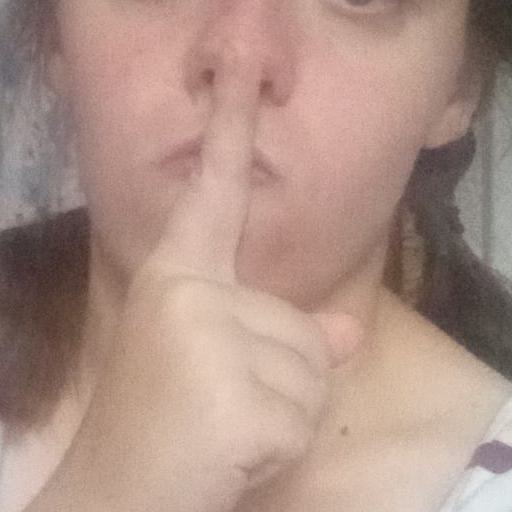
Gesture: mute